Nam Duniya Nam Style

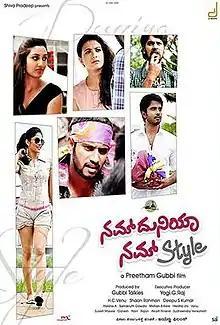

Nam Duniya Nam Style ( "Our world our style") is a 2013 Indian Kannada adventure film, written, directed and produced by Preetham Gubbi. It stars Likith Shetty, Vinayak Joshi, Krishna, Sonia Gowda, Milana Nagaraj, Kavya Shetty.